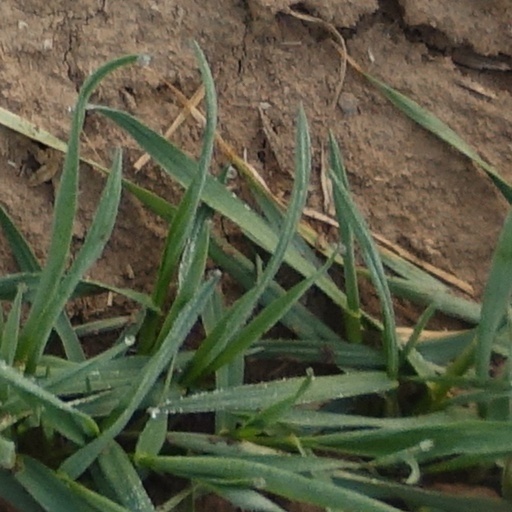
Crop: wheat